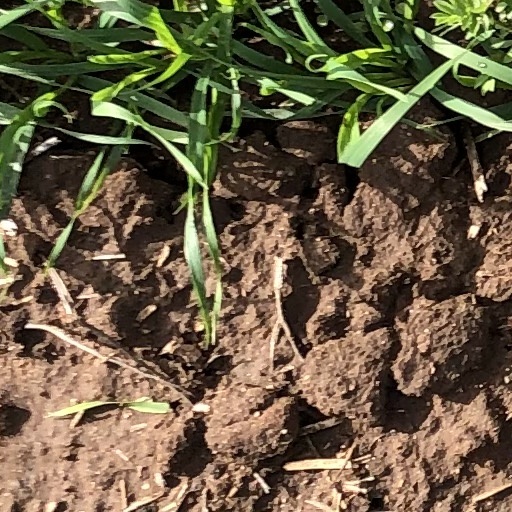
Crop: wheat